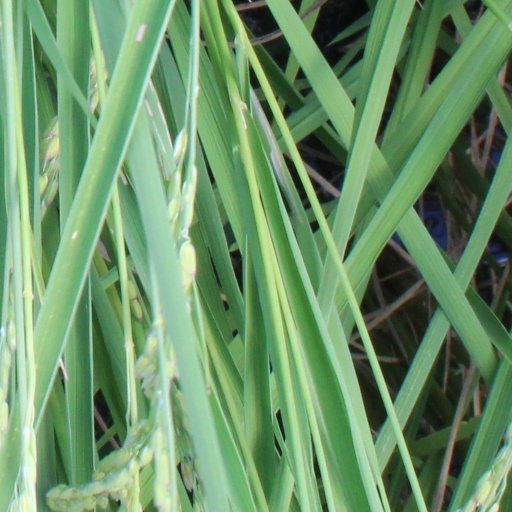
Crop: rice